Kud Wafter

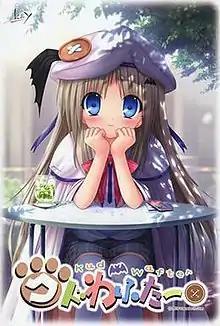
Cover featuring heroine Kudryavka Noumi

is a Japanese adult visual novel developed by Key, released on June 25, 2010, for Windows. "Kud Wafter" is Key's eighth game, along with other titles such as "Kanon", "Air", and "Clannad". Key released a version of "Kud Wafter" without the erotic content, and the game was ported to the PlayStation Portable and PlayStation Vita. The story follows the lives of high school students Riki Naoe and his close friend Kudryavka Noumi as they start to see more of each other in a romantic relationship. The gameplay in "Kud Wafter" follows a branching plot line which offers pre-determined scenarios with courses of interaction, and focuses on the appeal of the title character Kudryavka, also known as for short.